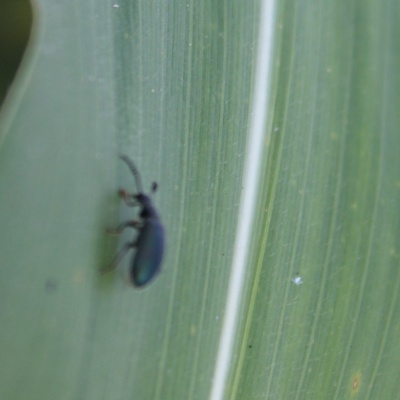
Crop: Maize
Condition: leaf beetle